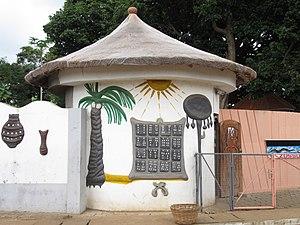
Temple des Pythons Le temple de Dangbé est consacré au culte du python dont des dizaines de spécimens se prélassent dans l'une des petites cases. Si vous voulez avoir un python autour du cou, le guide se fera un plaisir de vous le passer, moyennant un petit billet. Sinon il vous parlera du python, dieu vaudou vénéré jusqu'à Grand-Popo, où sa représentation orne de nombreux temples. A Ouidah, les familles xweda et fon qui pratiquent le culte du python Dangbè (dit aussi Dan) se distinguent par des scarifications symbolisant les marques frontales du python. Wikidata has entry Q36698317 with data related to this item.
Le temple des Pythons est un sanctuaire vaudou situé à Ouidah, dans un lieu où l'existence d'un culte du Serpent – une forme particulière du vaudou – est attestée depuis la fin du XVIIᵉ siècle. Ses pythons sacrés vivants constituent l'une des attractions touristiques majeures de la ville.